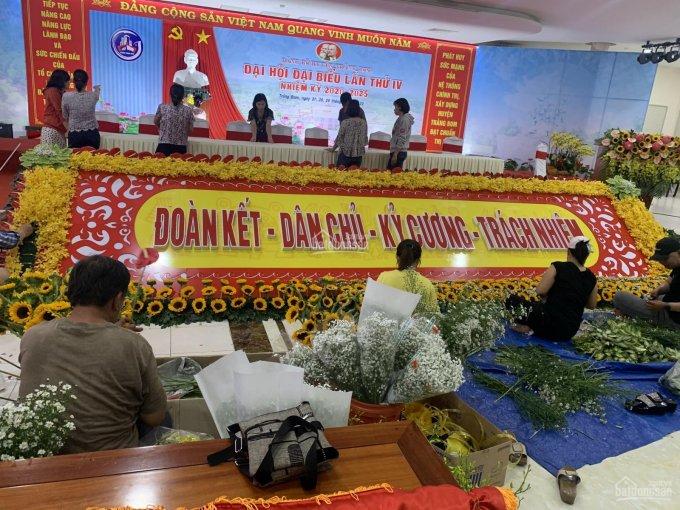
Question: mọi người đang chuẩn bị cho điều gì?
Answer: mọi người đang chuẩn bị cho đại hội đại biểu lần thứ iv, nhiệm kỳ 2020-2025